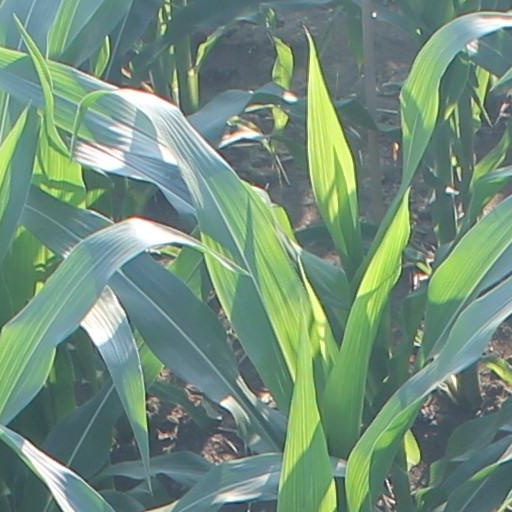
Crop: maize; corn